Henry Rogers Seager

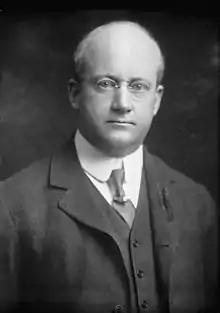
Henry Rogers Seager, 1915.

Henry Rogers Seager (July 21, 1870 – August 23, 1930, Kiev, Soviet Union) was an American economist, and Professor of Political Economy at Columbia University, who served as president of the American Association for Labor Legislation.